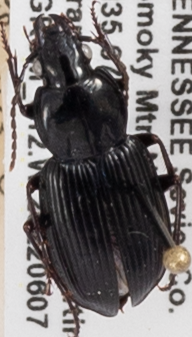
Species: Pterostichus mutus
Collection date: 2022-06-07
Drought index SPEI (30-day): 1.69
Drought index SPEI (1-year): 0.738
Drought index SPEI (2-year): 1.354